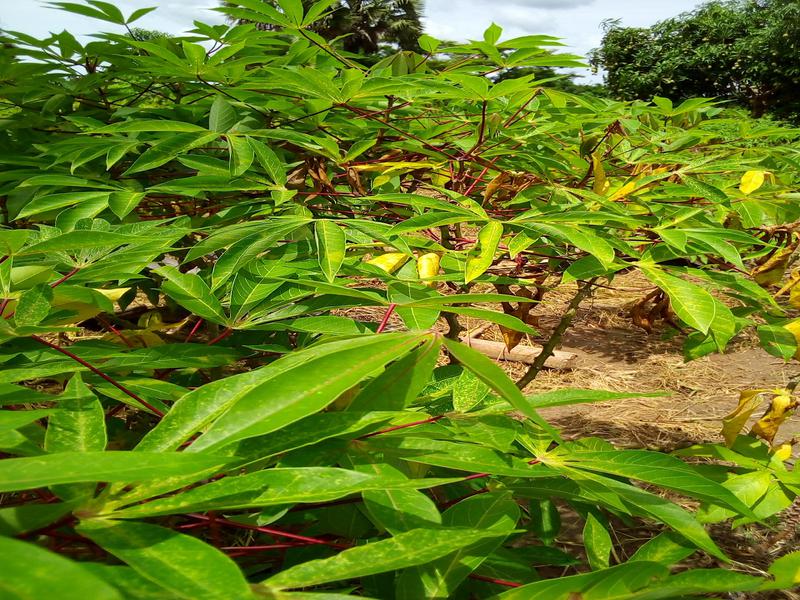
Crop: cassava
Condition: healthy